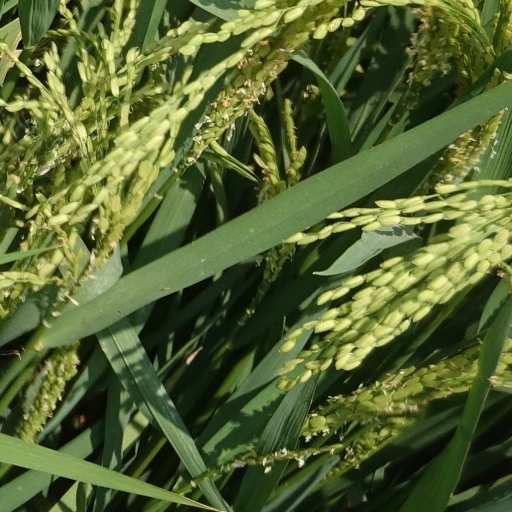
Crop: rice